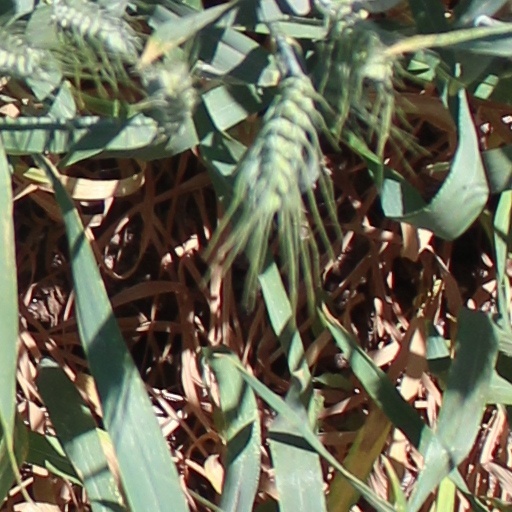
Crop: wheat